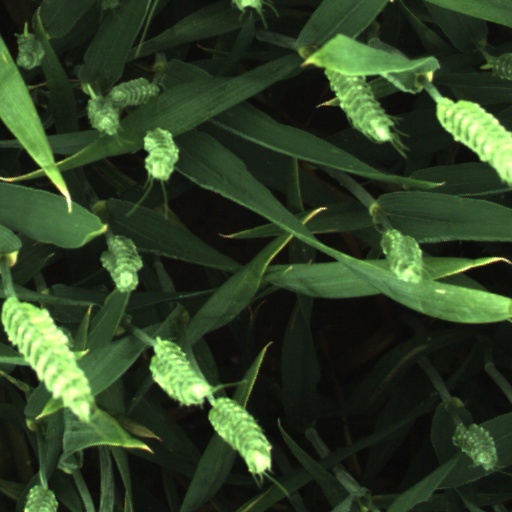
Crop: wheat